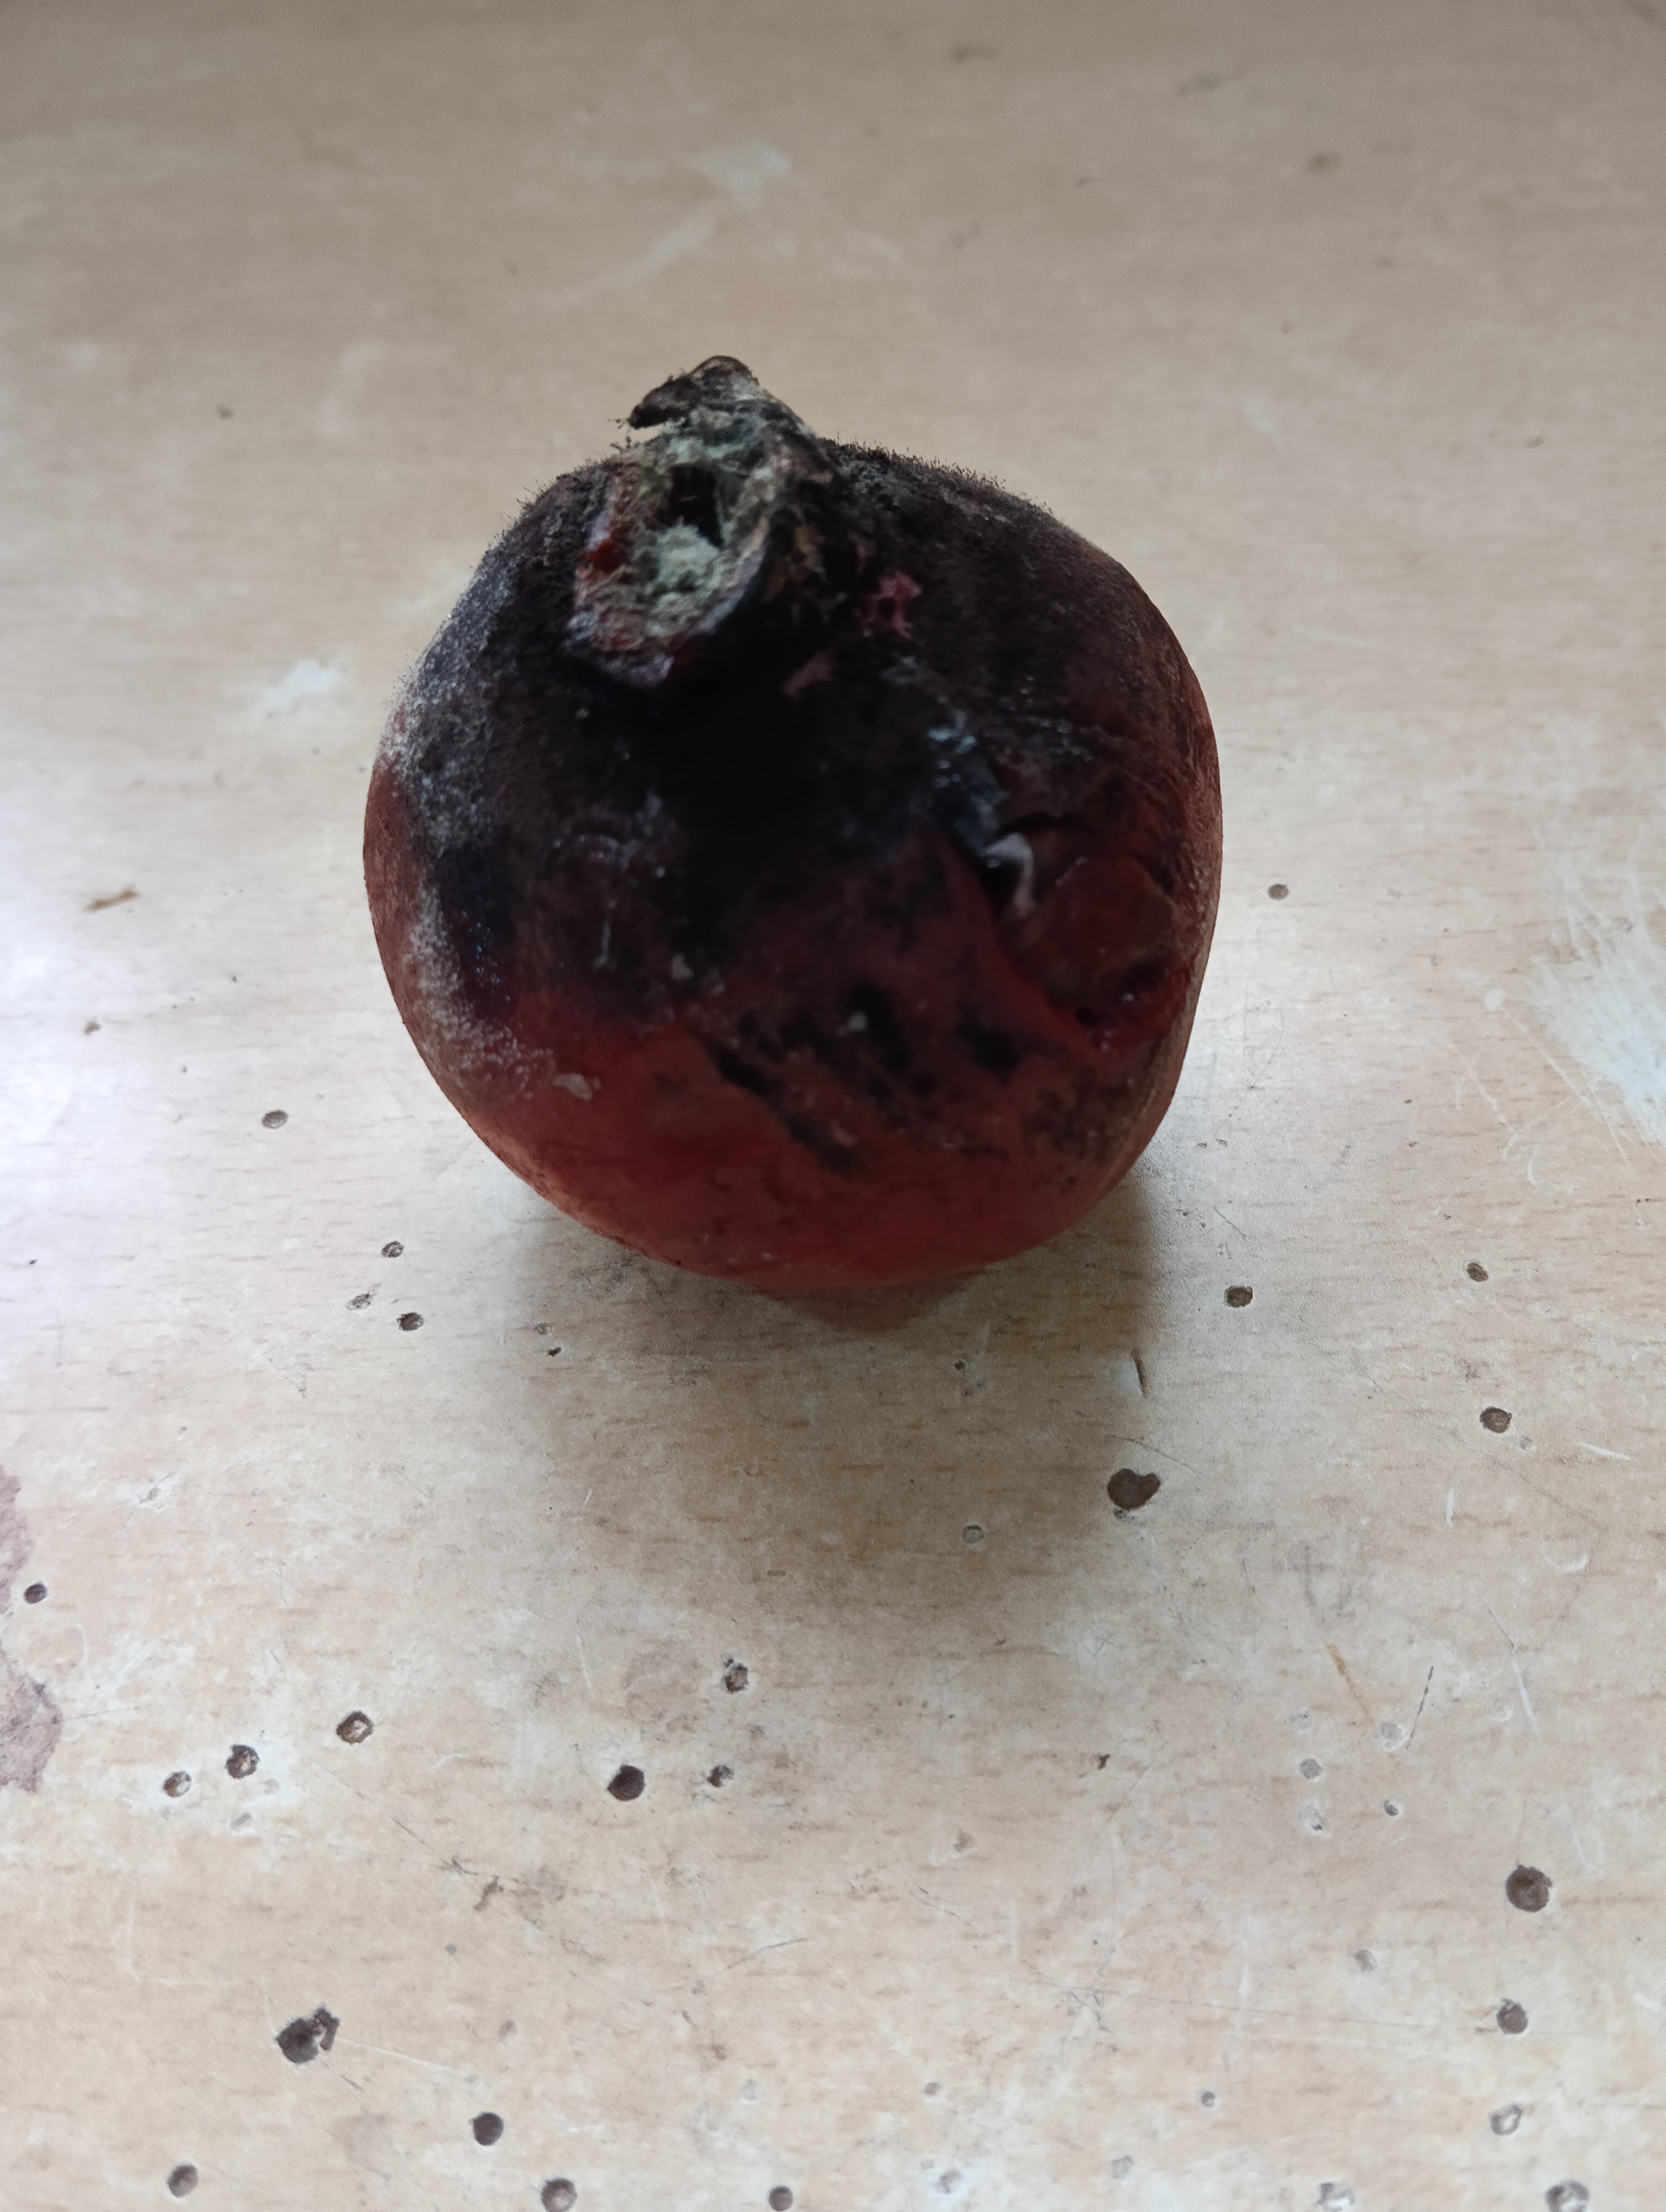
Label: Major Defect